The Caves of Ægissíða

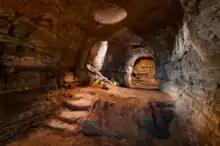
Cow Shed Cave

For centuries the caves have been a source of interest for many people both foreign and Icelandic and many found their mystery interesting. Many school trips stopped at Ægissíða and, well known historians, writers and poets wrote about the caves. In the 1970s and early 1980s, The caves were a common very popular tourist attraction and could be found in most almost all tourist books.